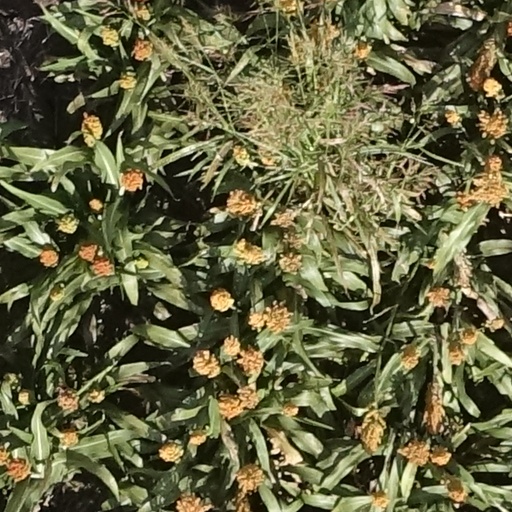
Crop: sorghum